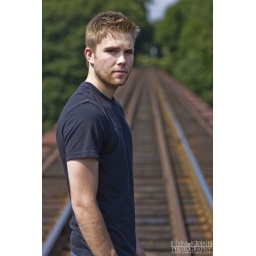
photo sesh with the room mate on top of a 150 foot rail road bridge above the river. (unsafe)